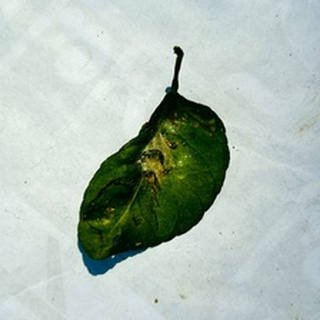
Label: lemon_spider_mites